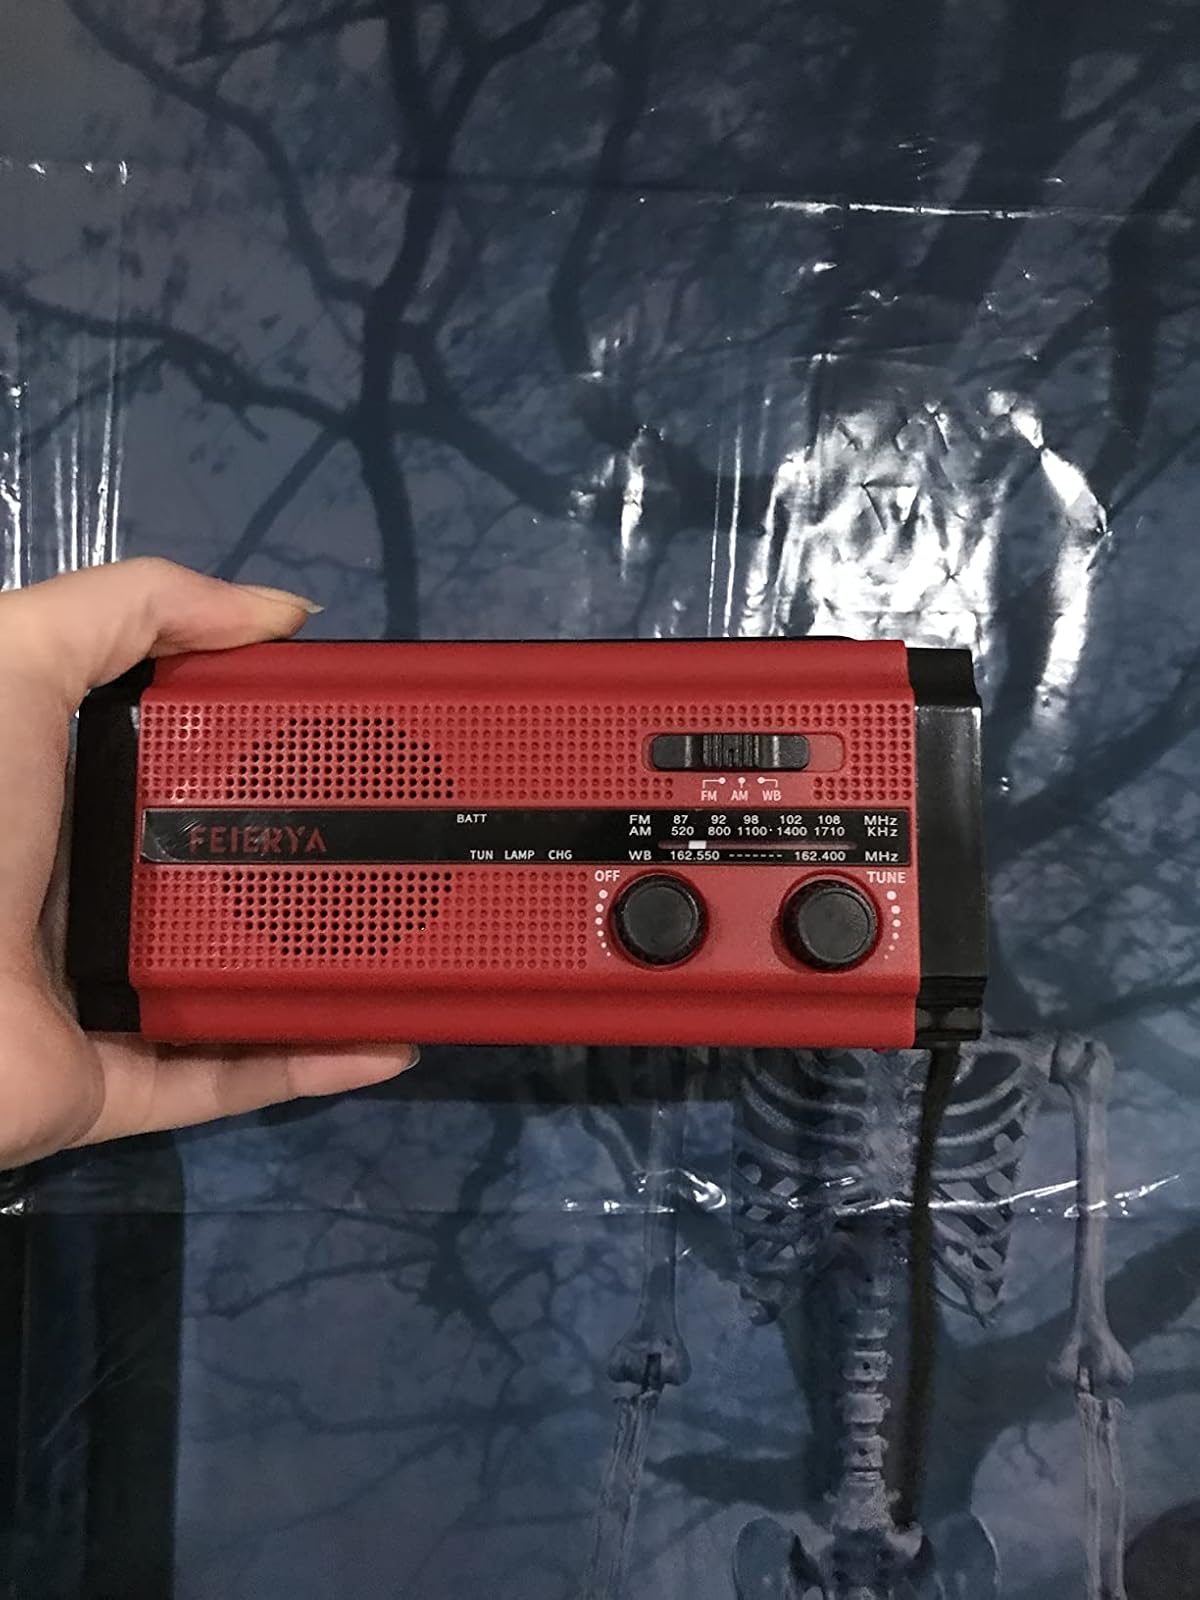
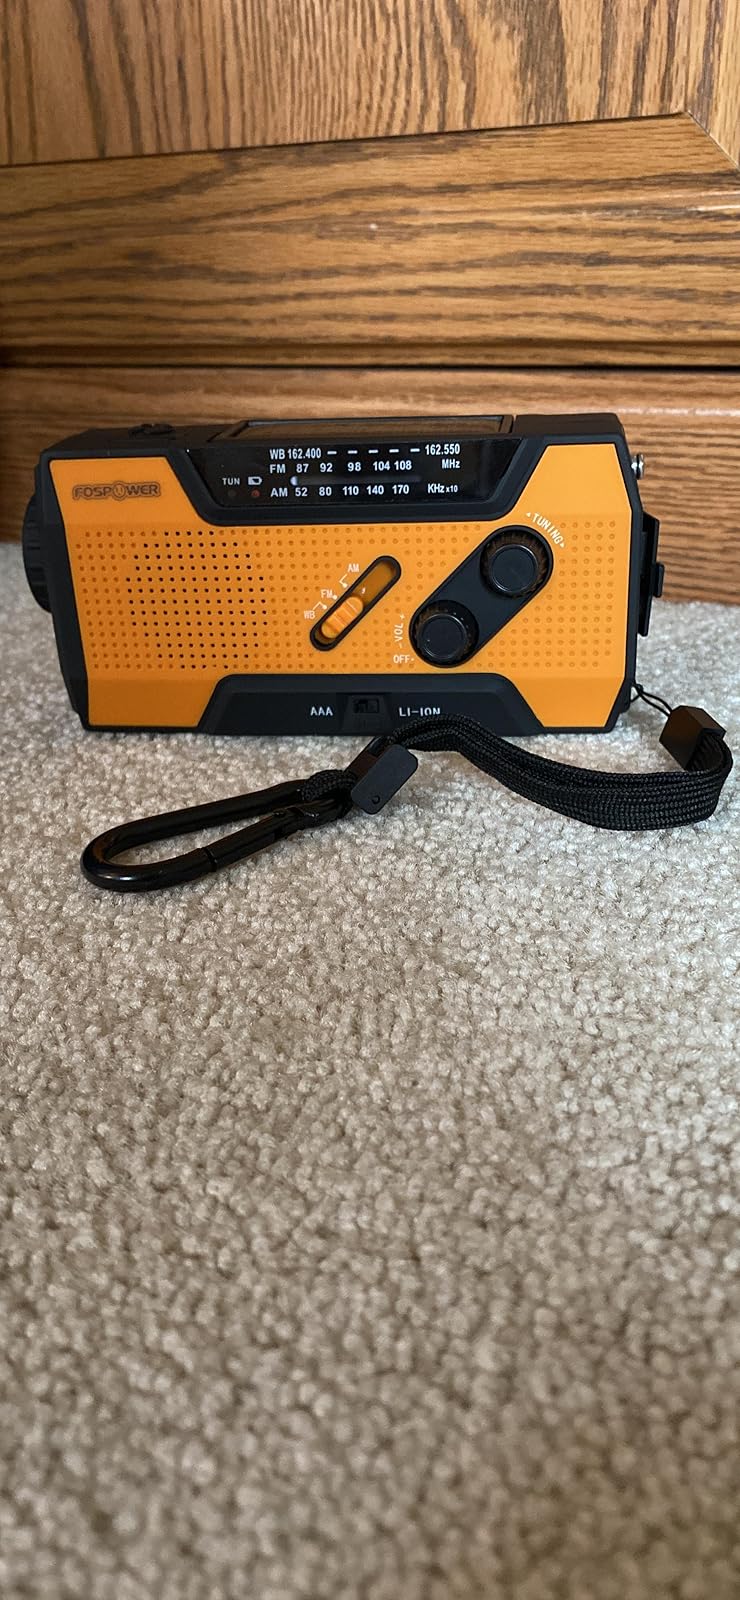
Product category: radio
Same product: no